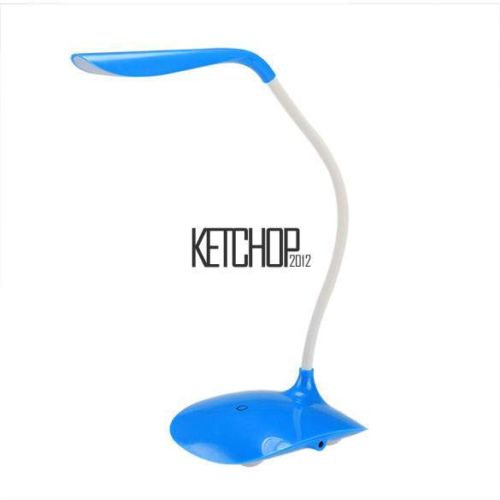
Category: lamp